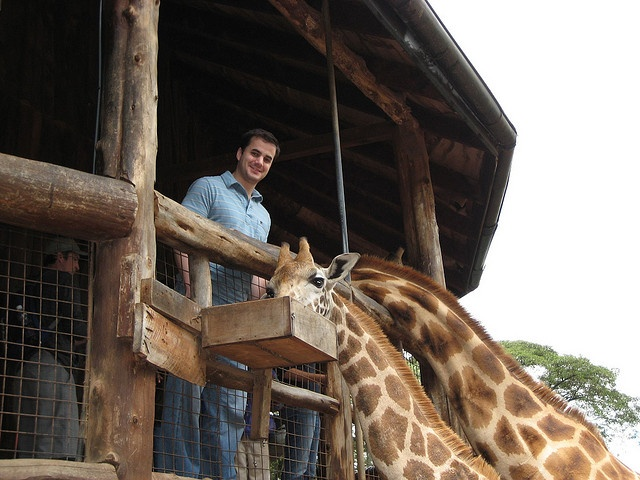
Man standing on railing looking down at two giraffes.
Two giraffes feeding next to a viewpoint next to a person.
A man watches two giraffes eating from a box.
Two giraffes feeding from boxes mounted on a wooden building, with a man watching.
A man watching some giraffes eat their food.